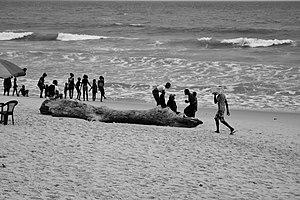
Photographie en noir et blanc d'une plage Congolaise (République du Congo) This is an image with the theme ""Africa on the Move or Transport"" from: Congo"
Le temps rythme la vie sociale et économique des populations du littoral de la république du Congo. Il est symbolisé par le vocable Ntangu qui désigne, en langue Vili, le soleil, l'astre sacré.